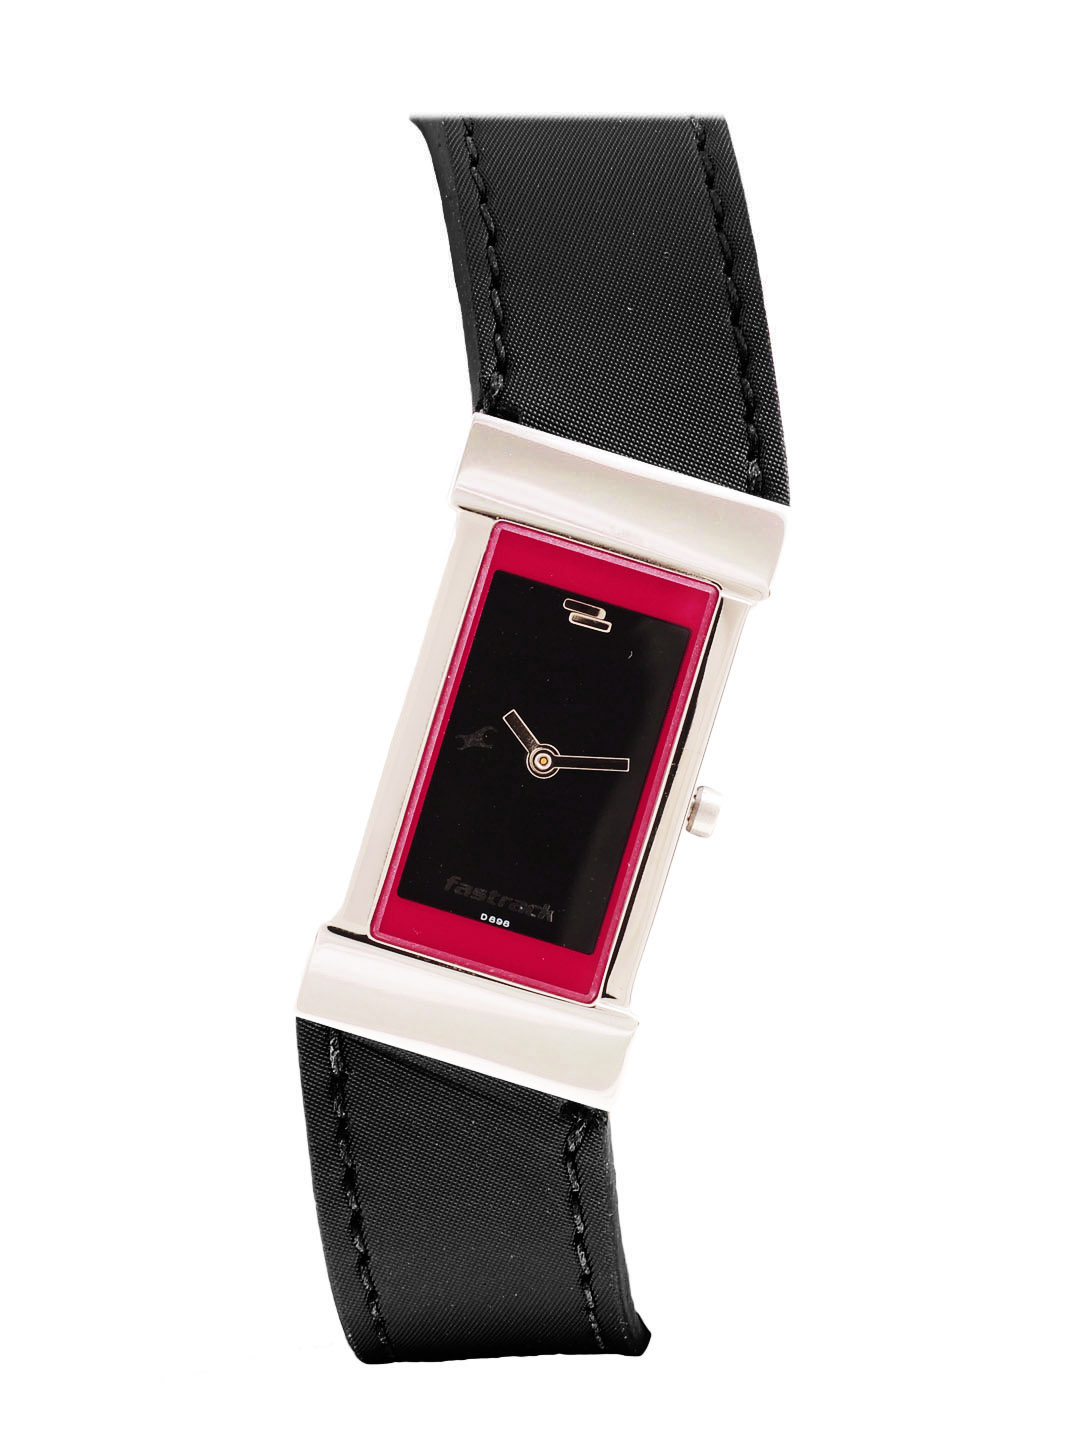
Fastrack Women Black Dial Watch N6037SL02
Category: Accessories / Watches / Watches
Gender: Women
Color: Black
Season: Winter 2016
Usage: Casual